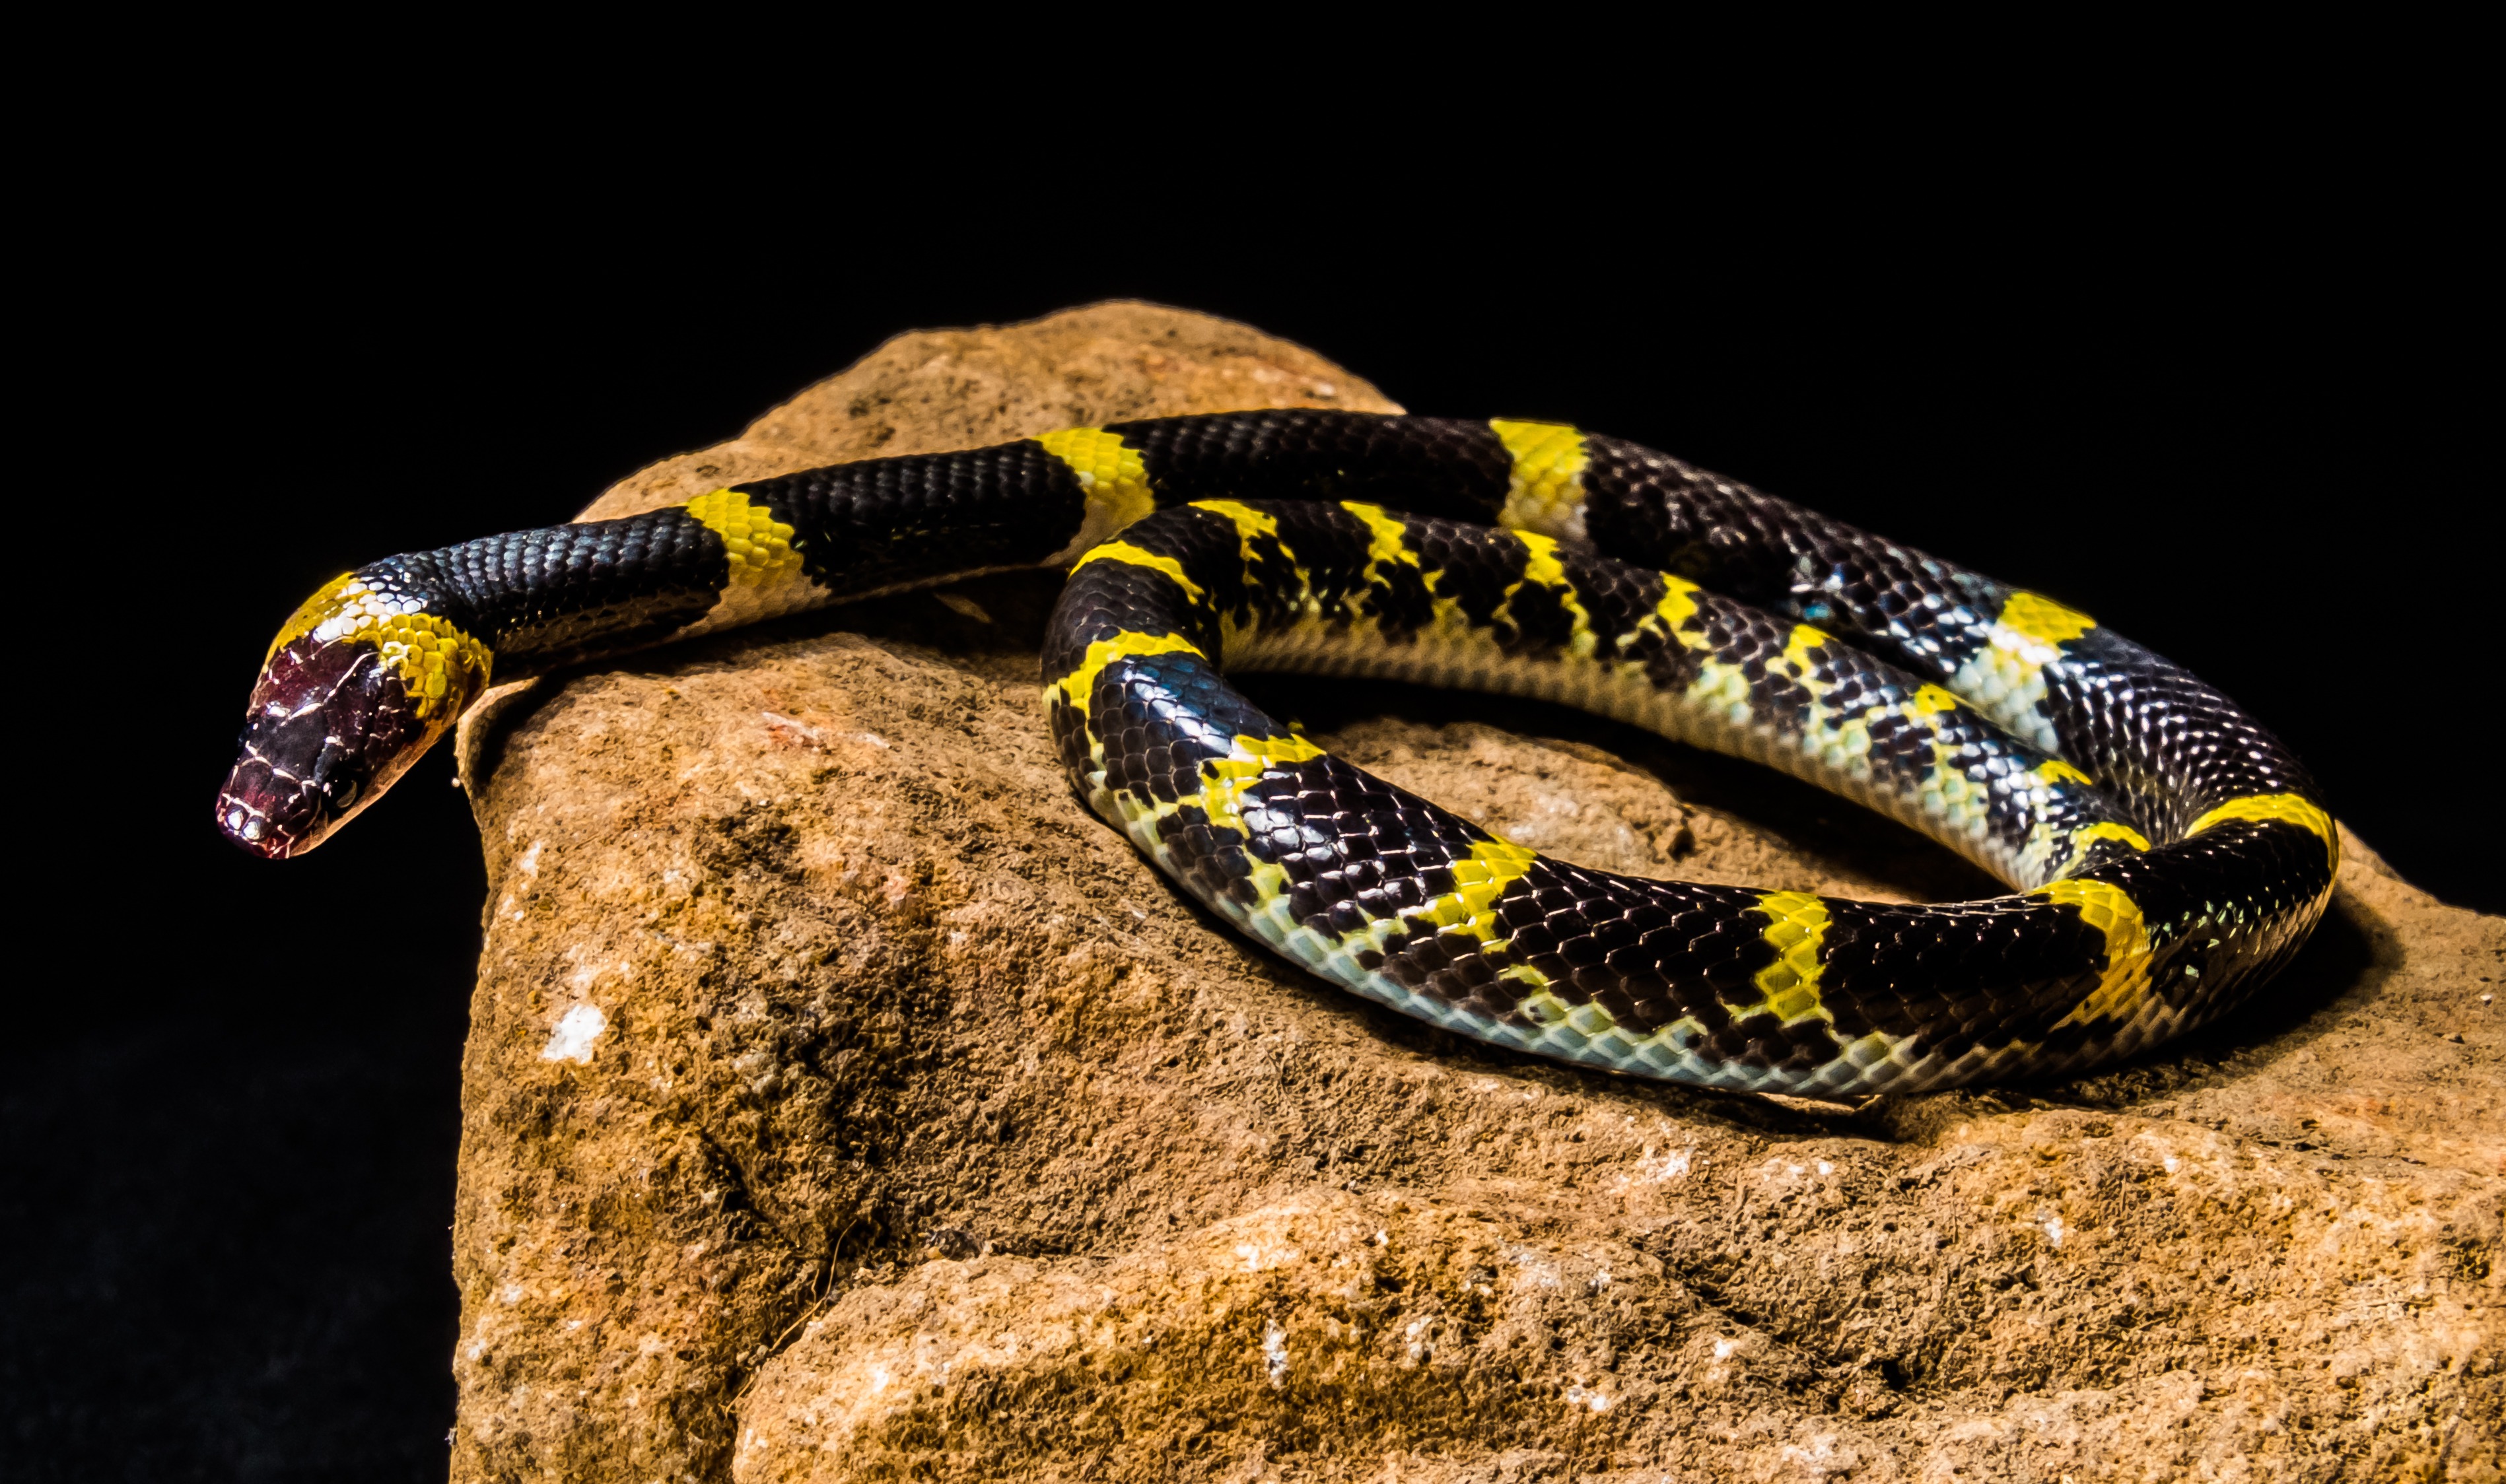
reptile, fauna, snake, vertebrate, serpent, non toxic, black yellow, elapidae, mamba, garter snake, colubridae, sidewinder, boa constrictor, scaled reptile, boas, hognose snake, kingsnake, young snake